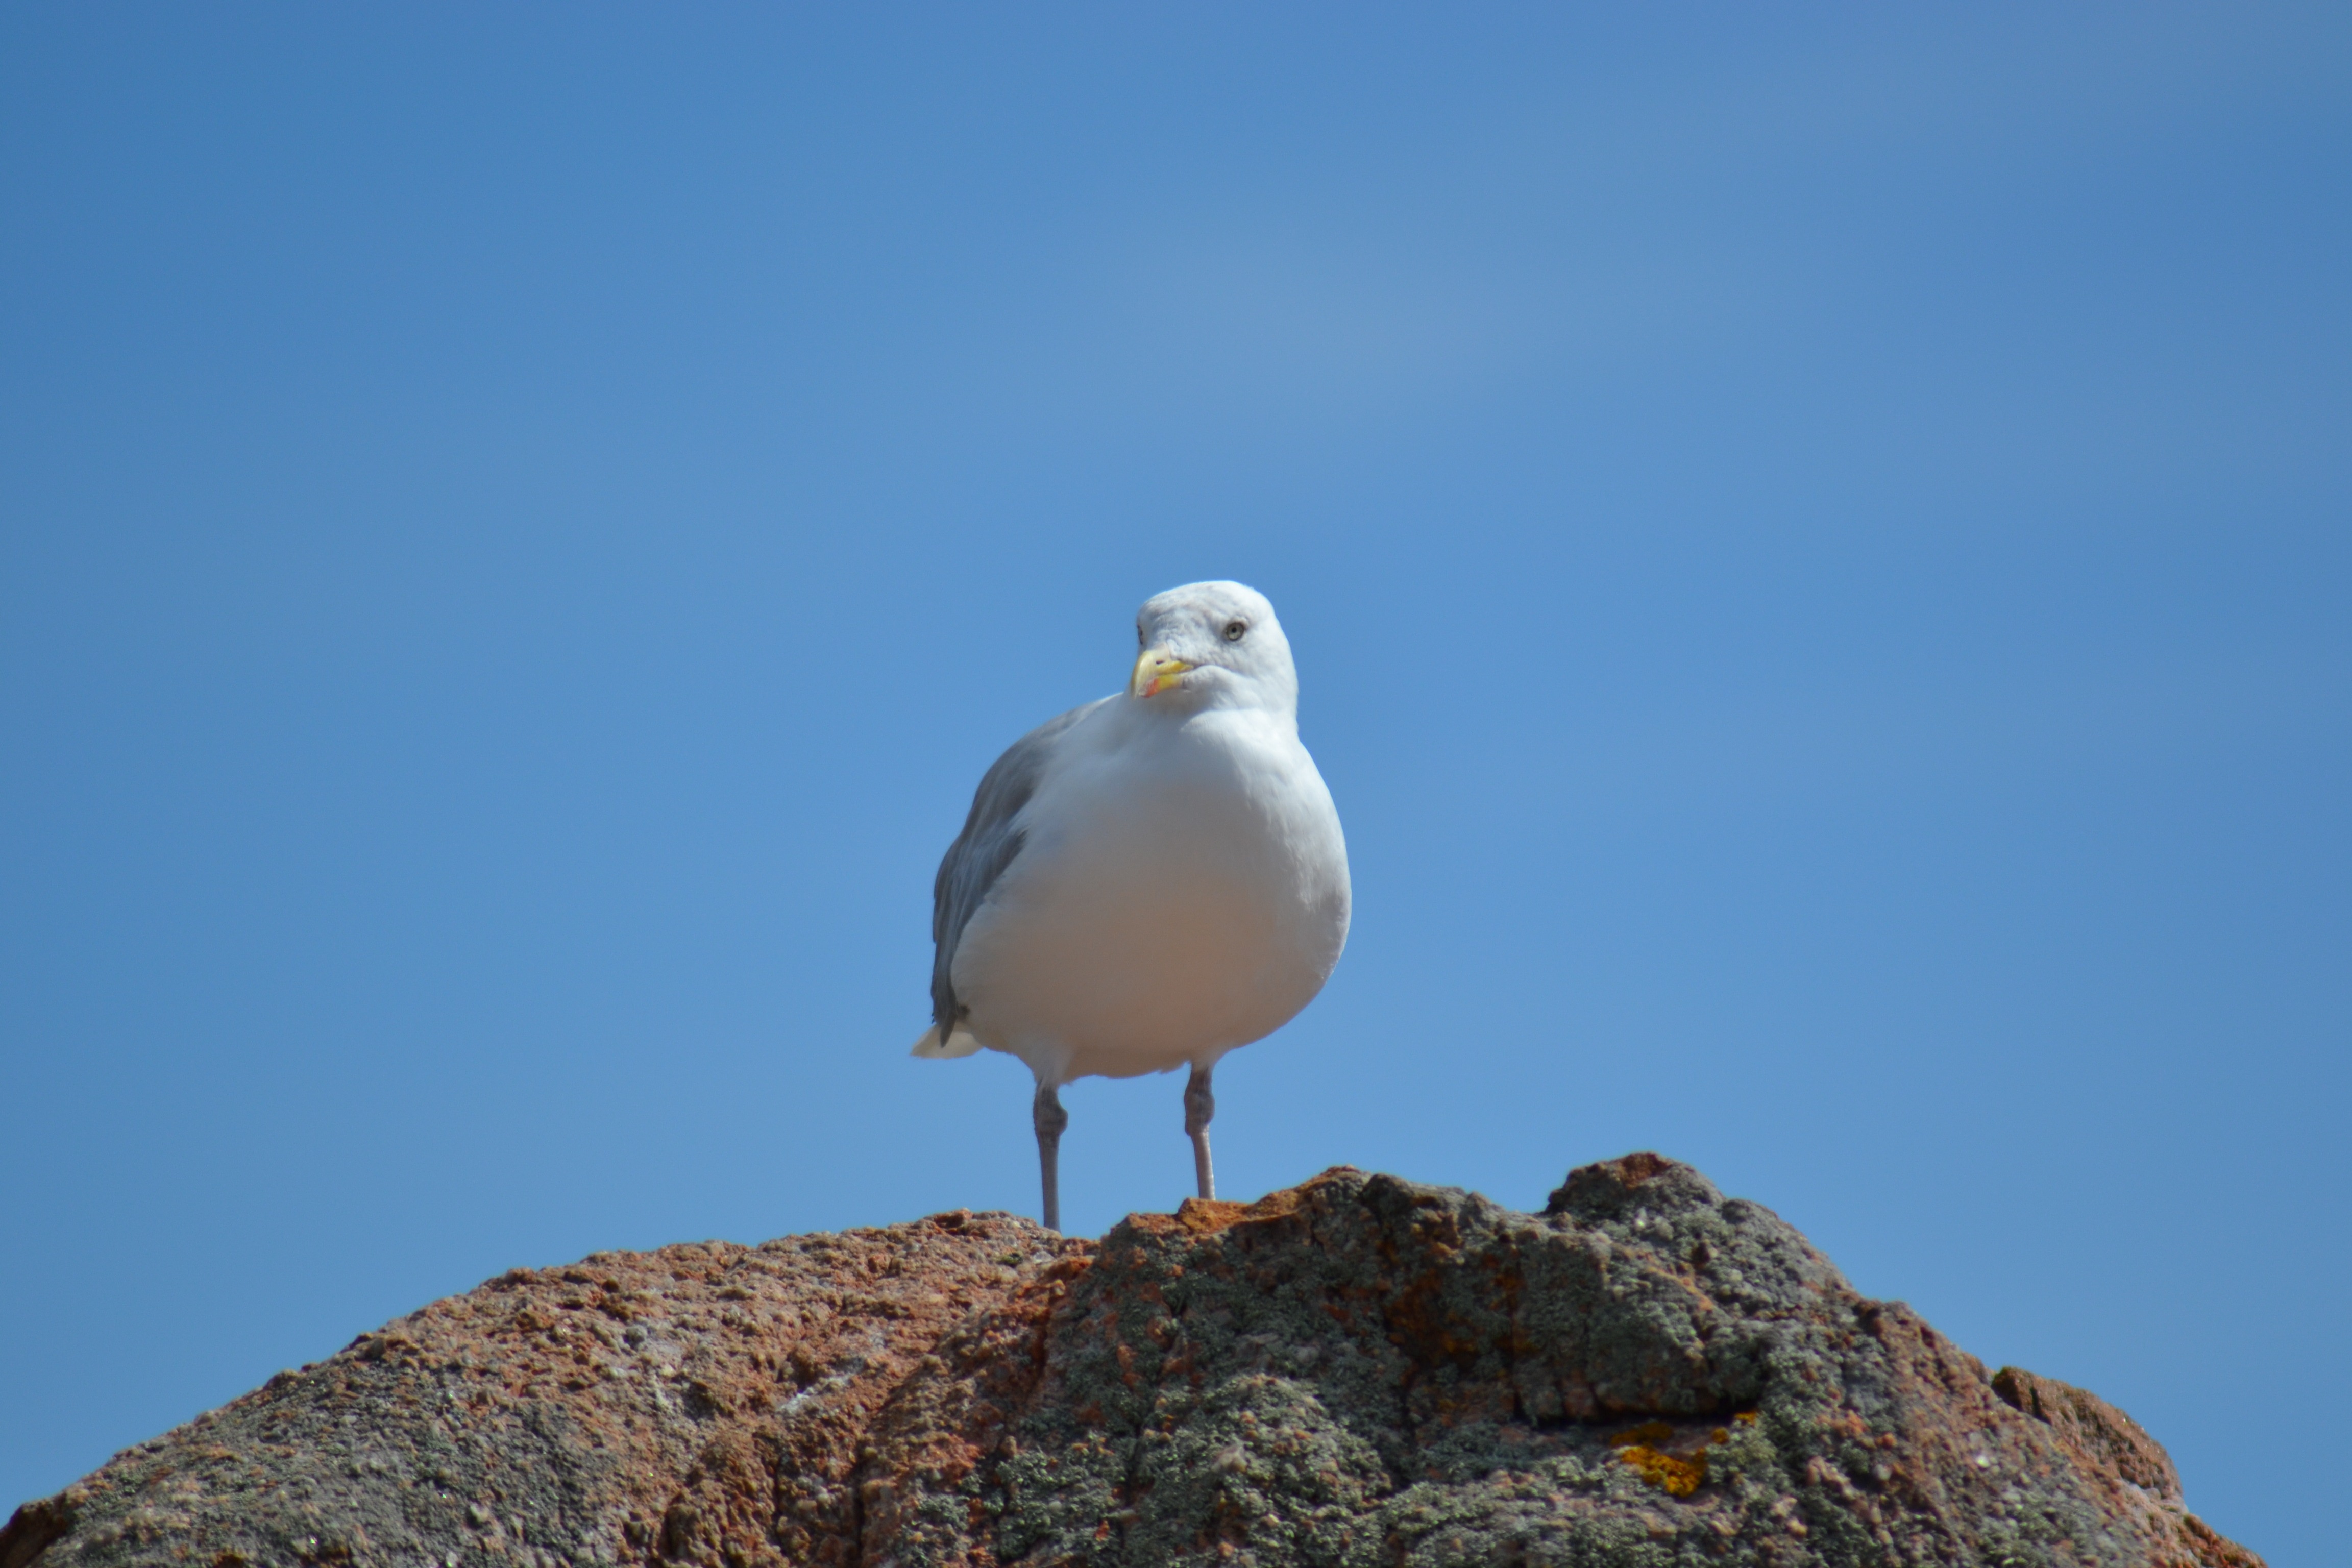
sea, rock, bird, seabird, seagull, summer, seaside, wildlife, gull, beak, fauna, sea bird, blue sky, vertebrate, larus argentatus, charadriiformes, day time, european herring gull